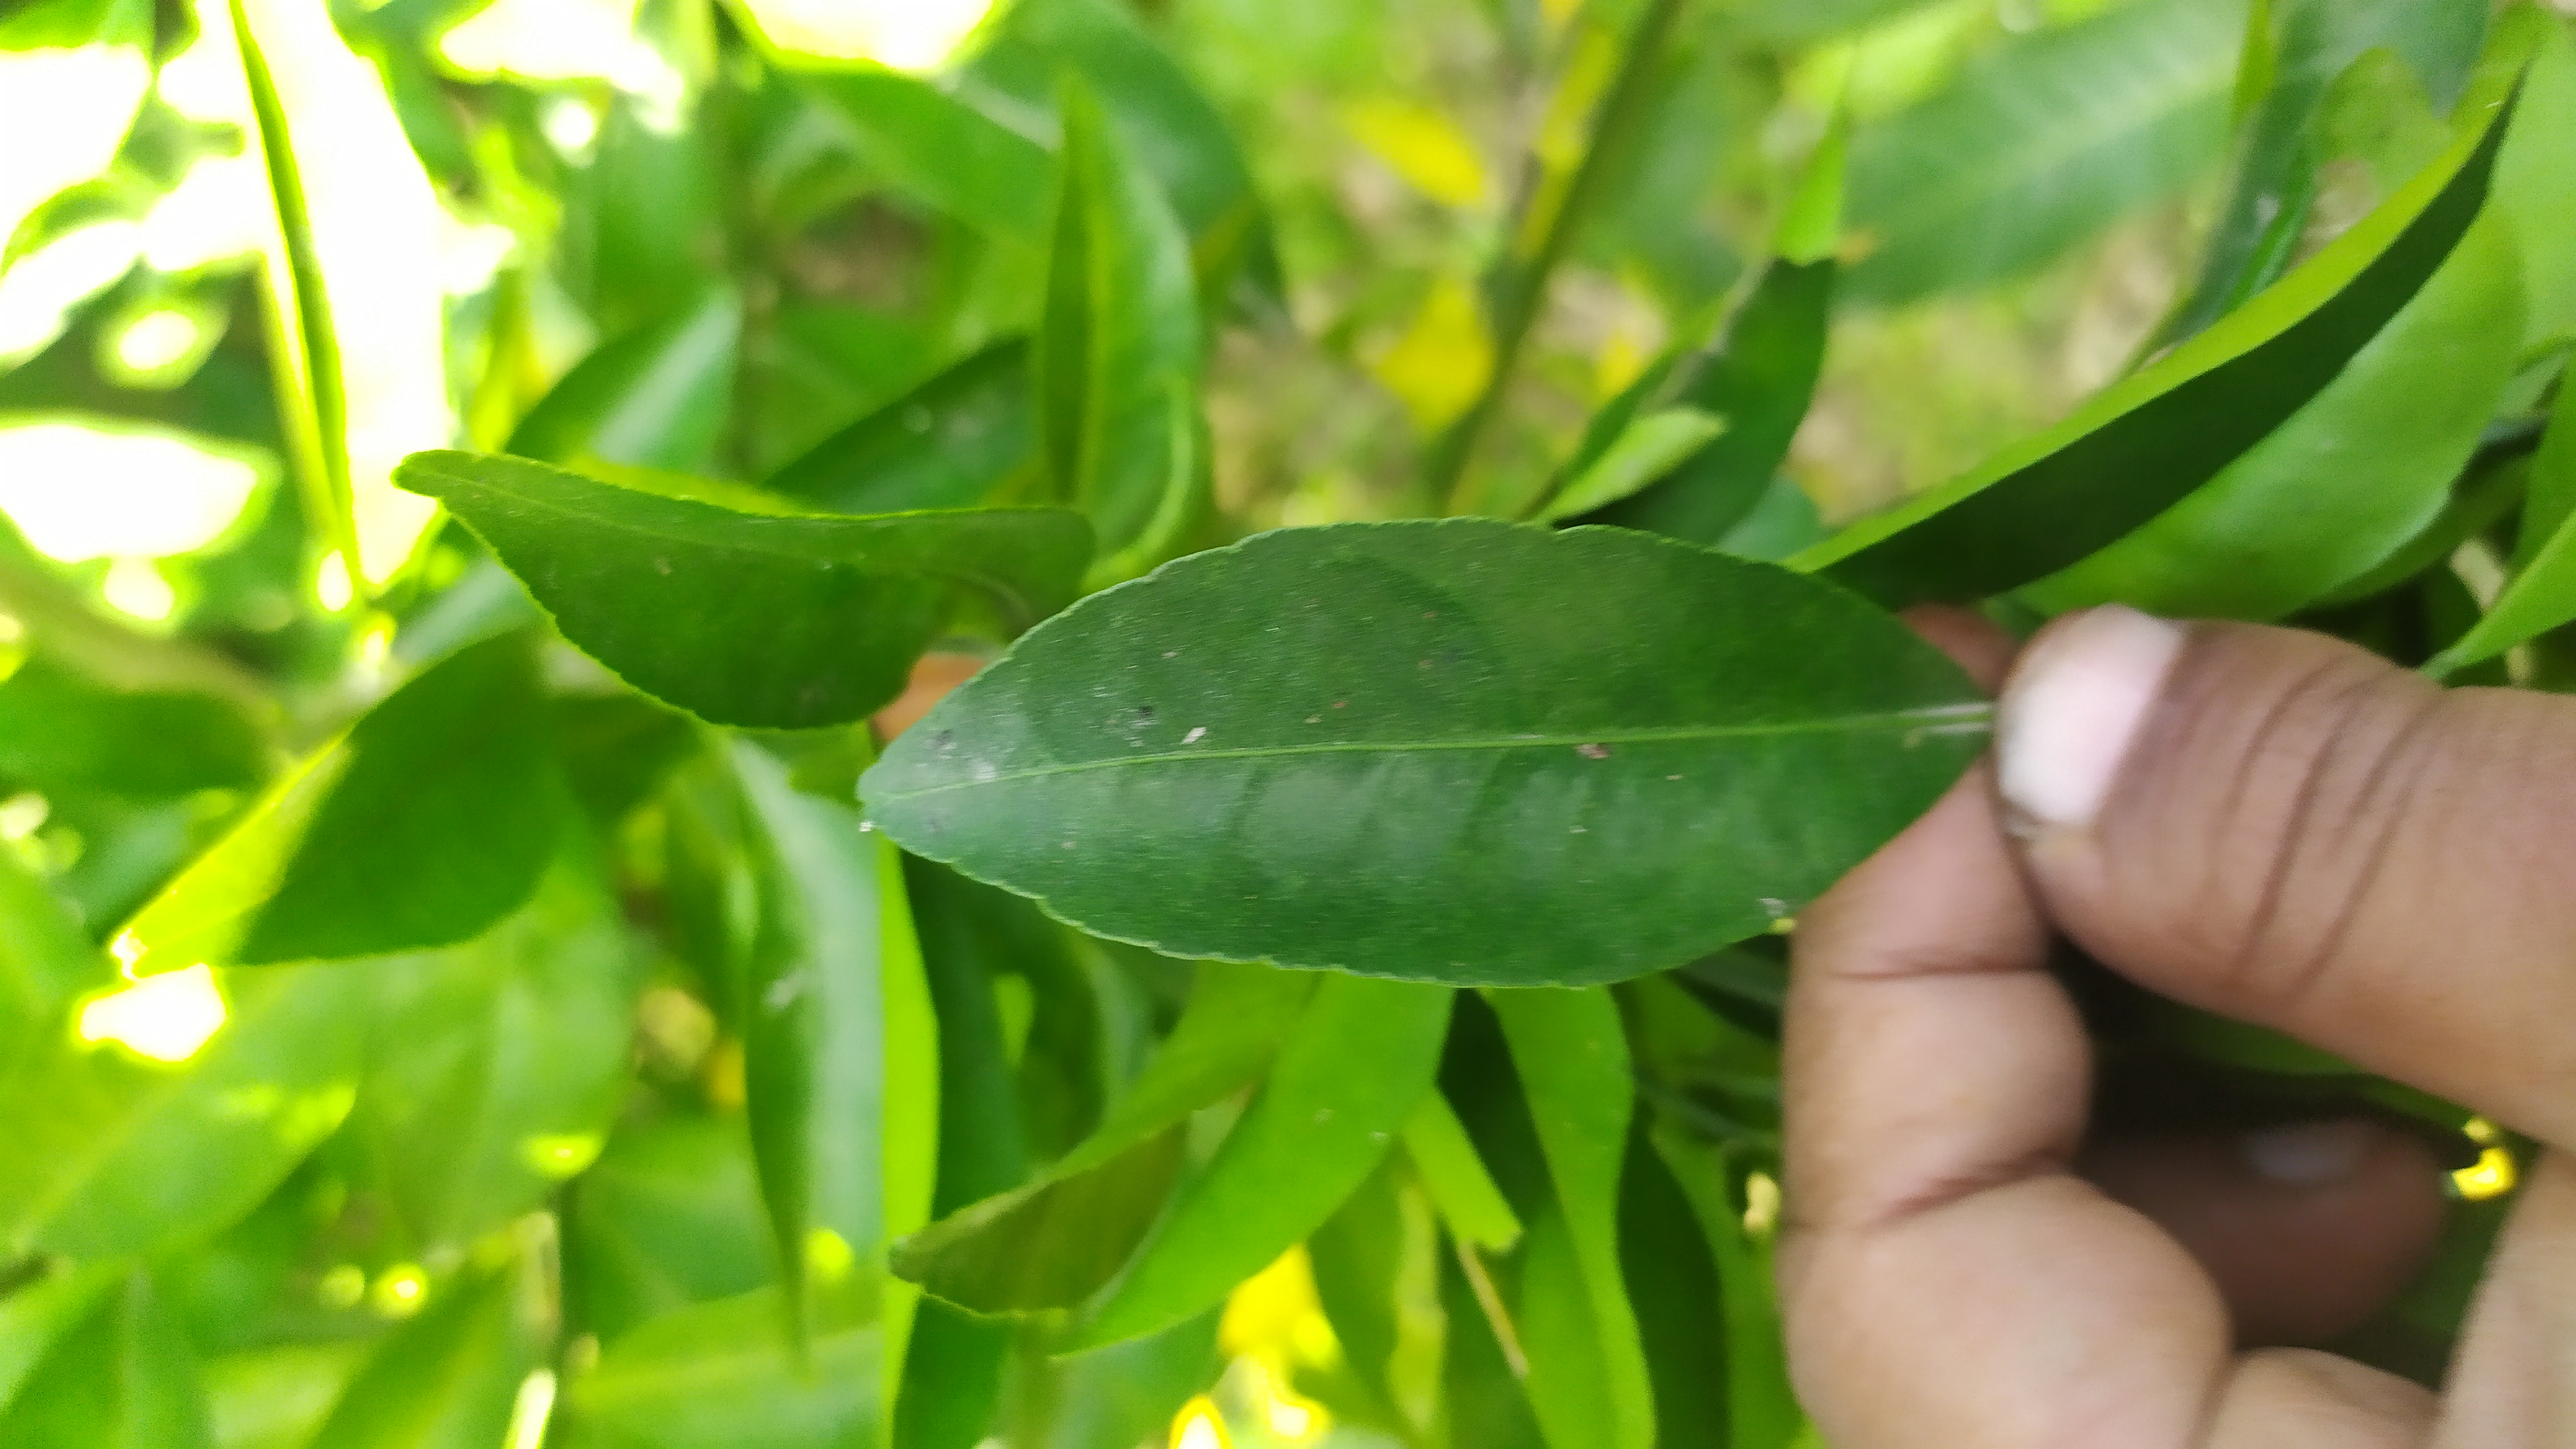
Mandarin leaf variety: Mandaring